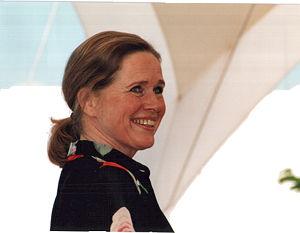
Le Norsk kulturråds ærespris est une distinction accordée annuellement par le Norsk kulturråd. Le prix est accordé à une personne auteur de contributions importantes pour l'art et la culture en Norvège. Il n'y a pas de nomination, et le comité décide par délibérations privées. La décision n'est en général pas motivée.
Ingmar Bergman [ˈɪŋːmar ˈbærjman] est un metteur en scène, scénariste et réalisateur suédois, né à Uppsala le 14 juillet 1918 et mort le 30 juillet 2007 sur l'île de Fårö.
Moins connu à l’étranger que le théâtre de son pays, le cinéma norvégien est longtemps resté centré sur le marché intérieur, alors que ses voisins immédiats, le cinéma danois et le cinéma suédois, voyaient très tôt leurs longs métrages appréciés hors de leurs frontières.
Liv Johanne Ullmann, née le 16 décembre 1938 à Tokyo au Japon, est une actrice, réalisatrice et scénariste norvégienne.
La 54ᵉ édition du Festival de Cannes a lieu du 9 au 20 mai 2001. La maîtresse de cérémonie est l'actrice britannique Charlotte Rampling.